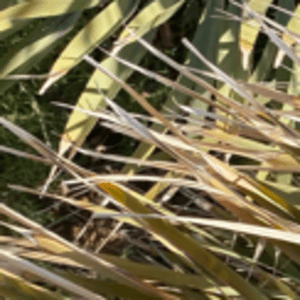
Label: Rachis Blight